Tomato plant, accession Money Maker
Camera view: horizontal (90 deg, fisheye); turntable rotation: 180 degrees
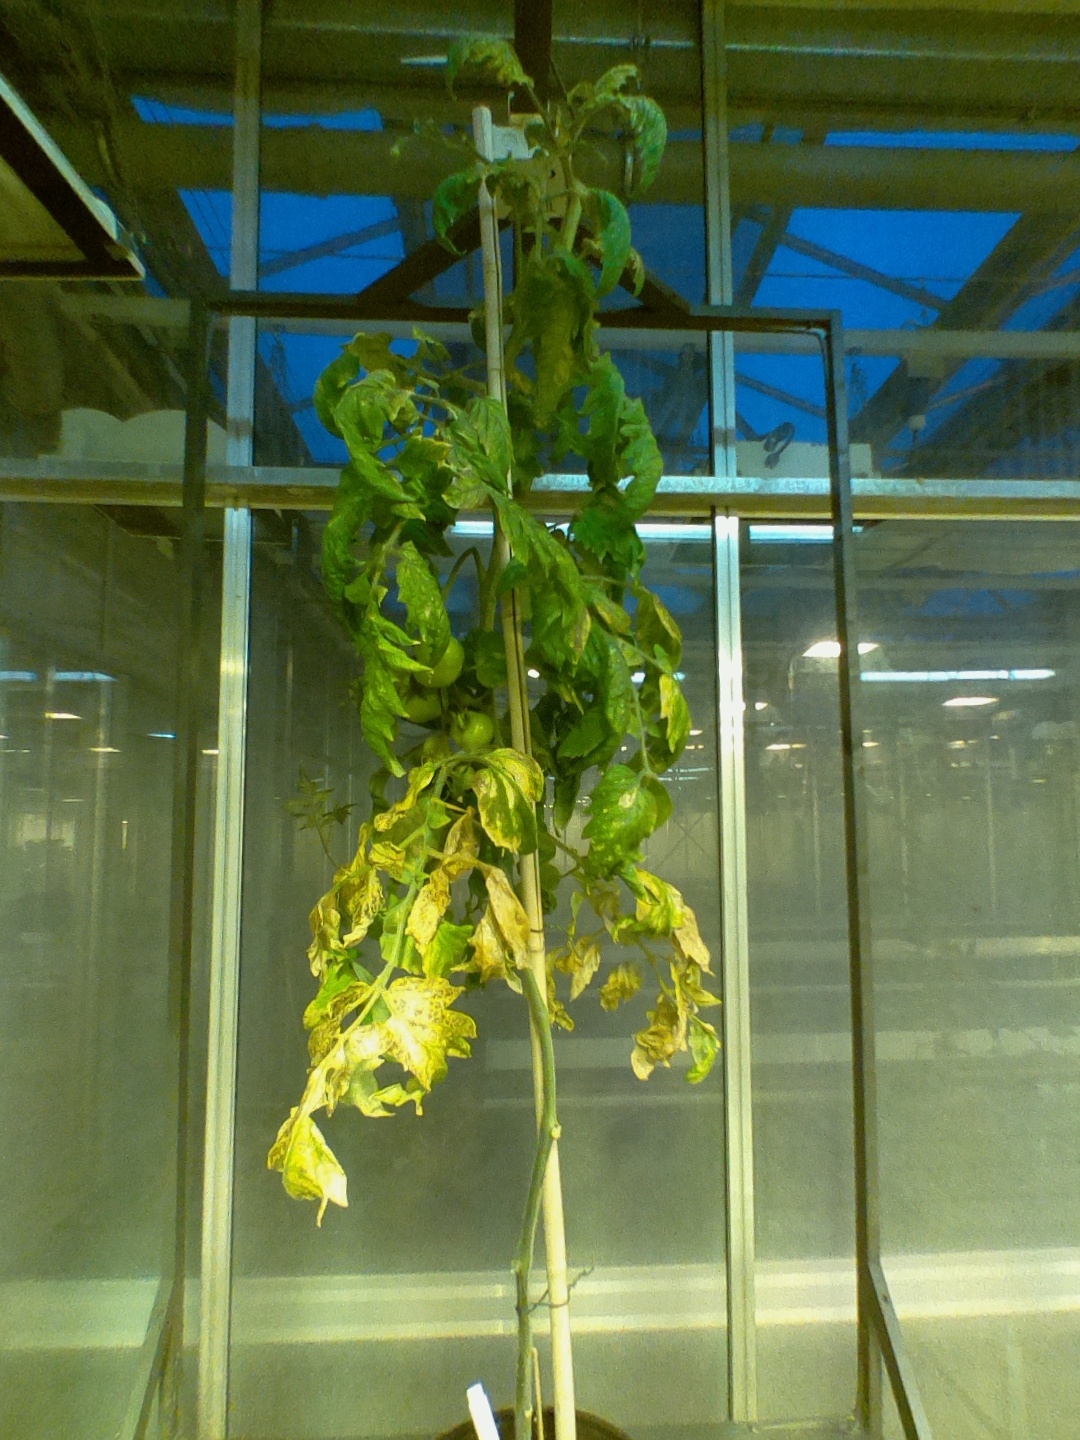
BBCH growth stage 77: 70%-80% of final fruit size